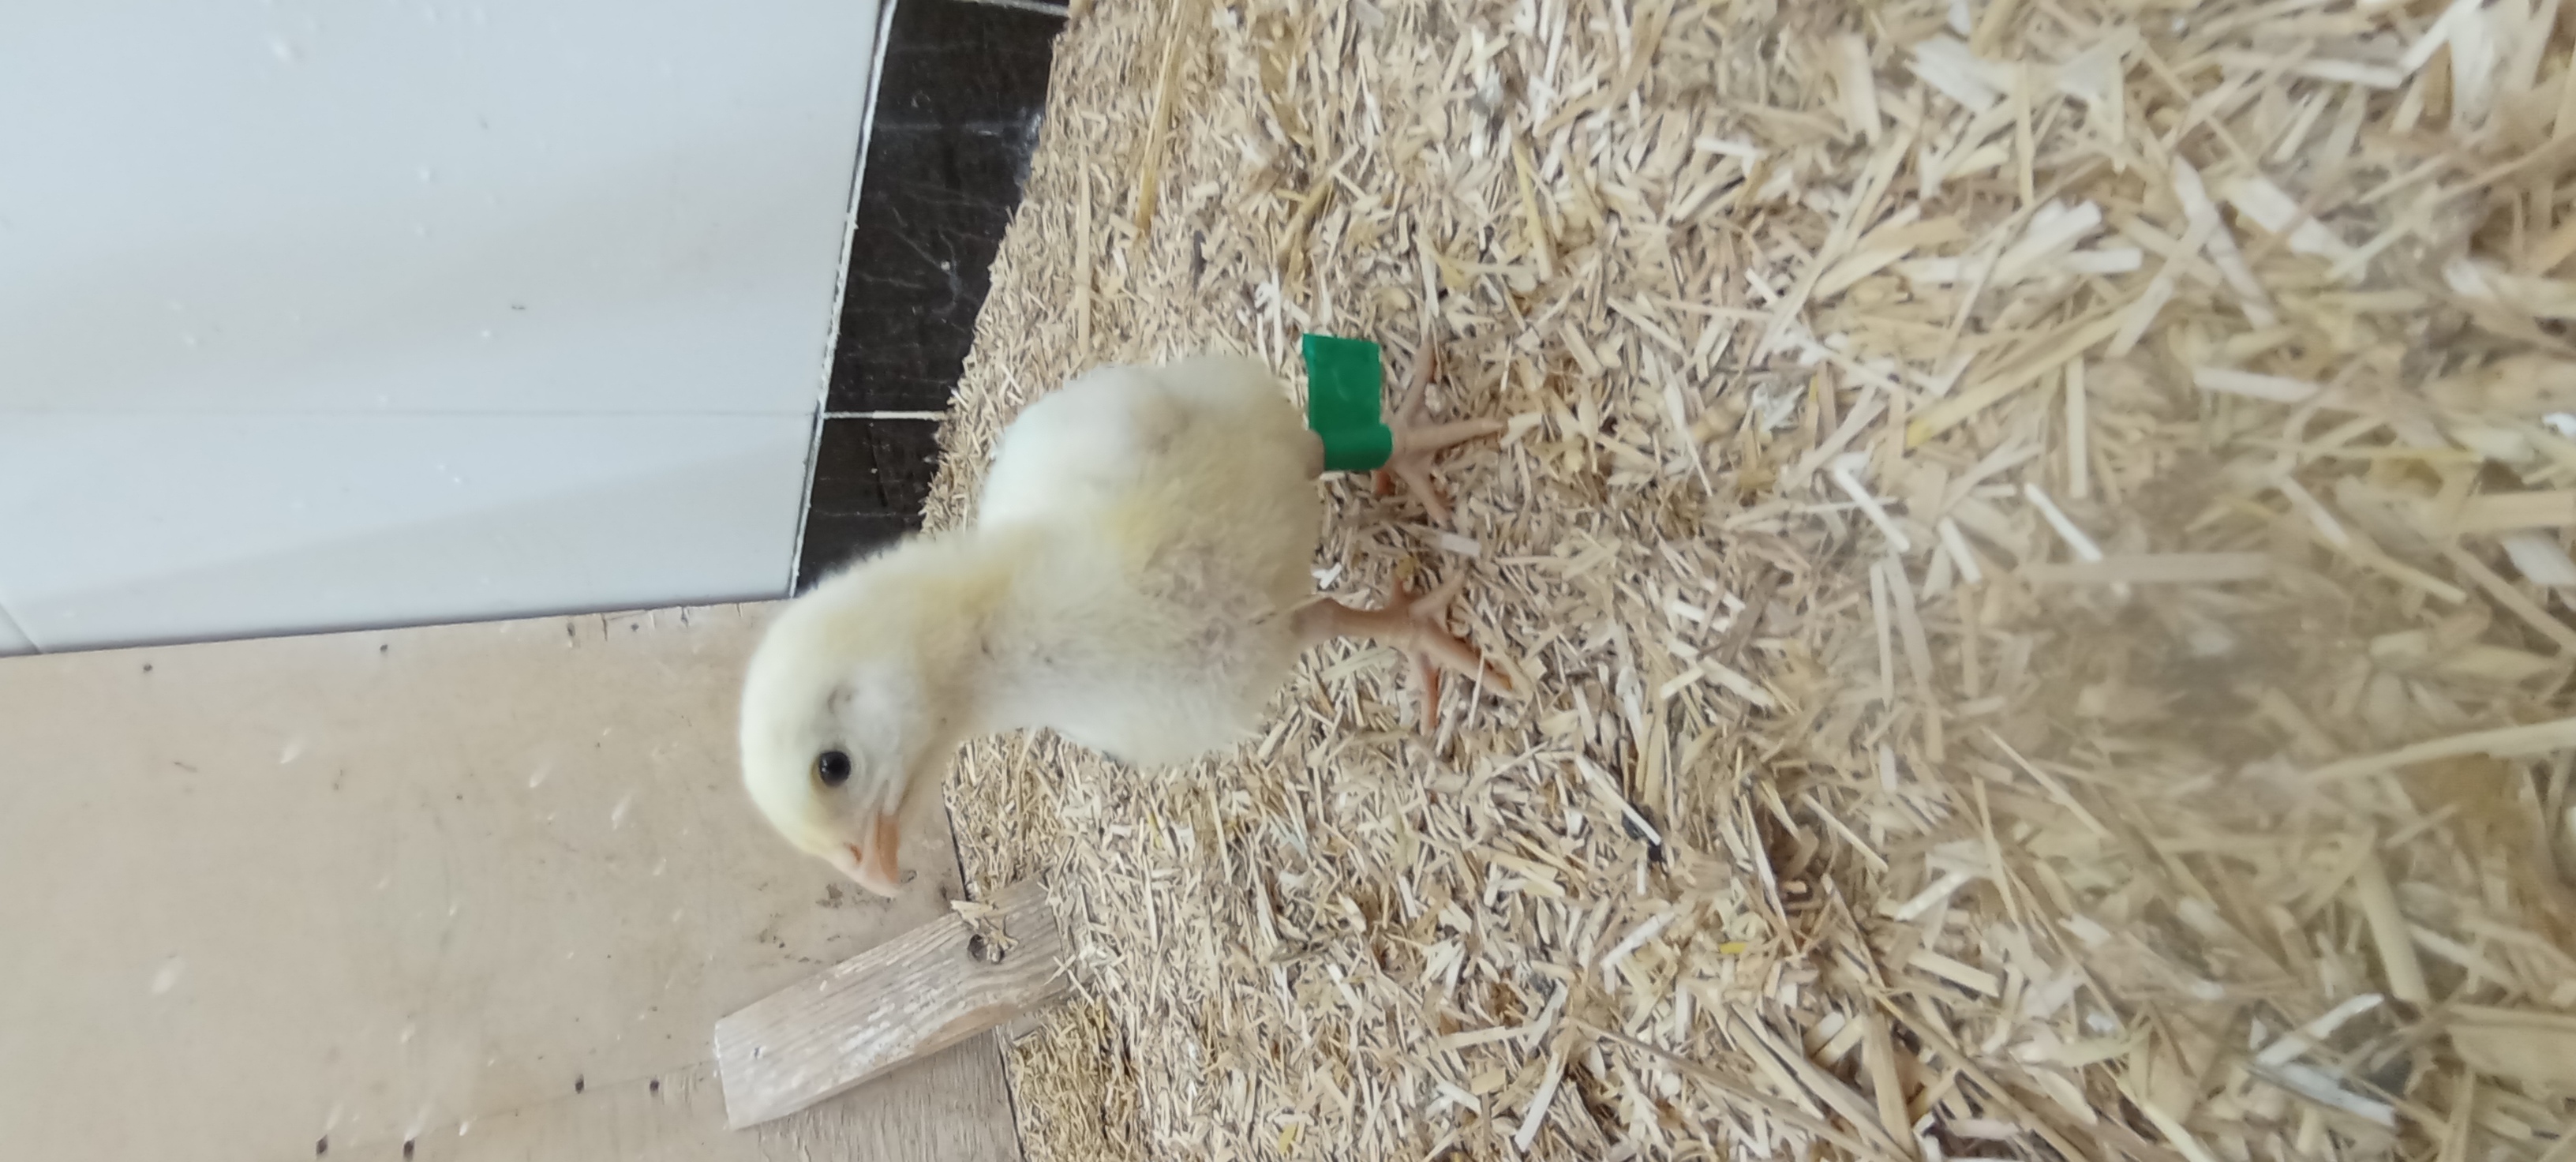
Weight: 191 g